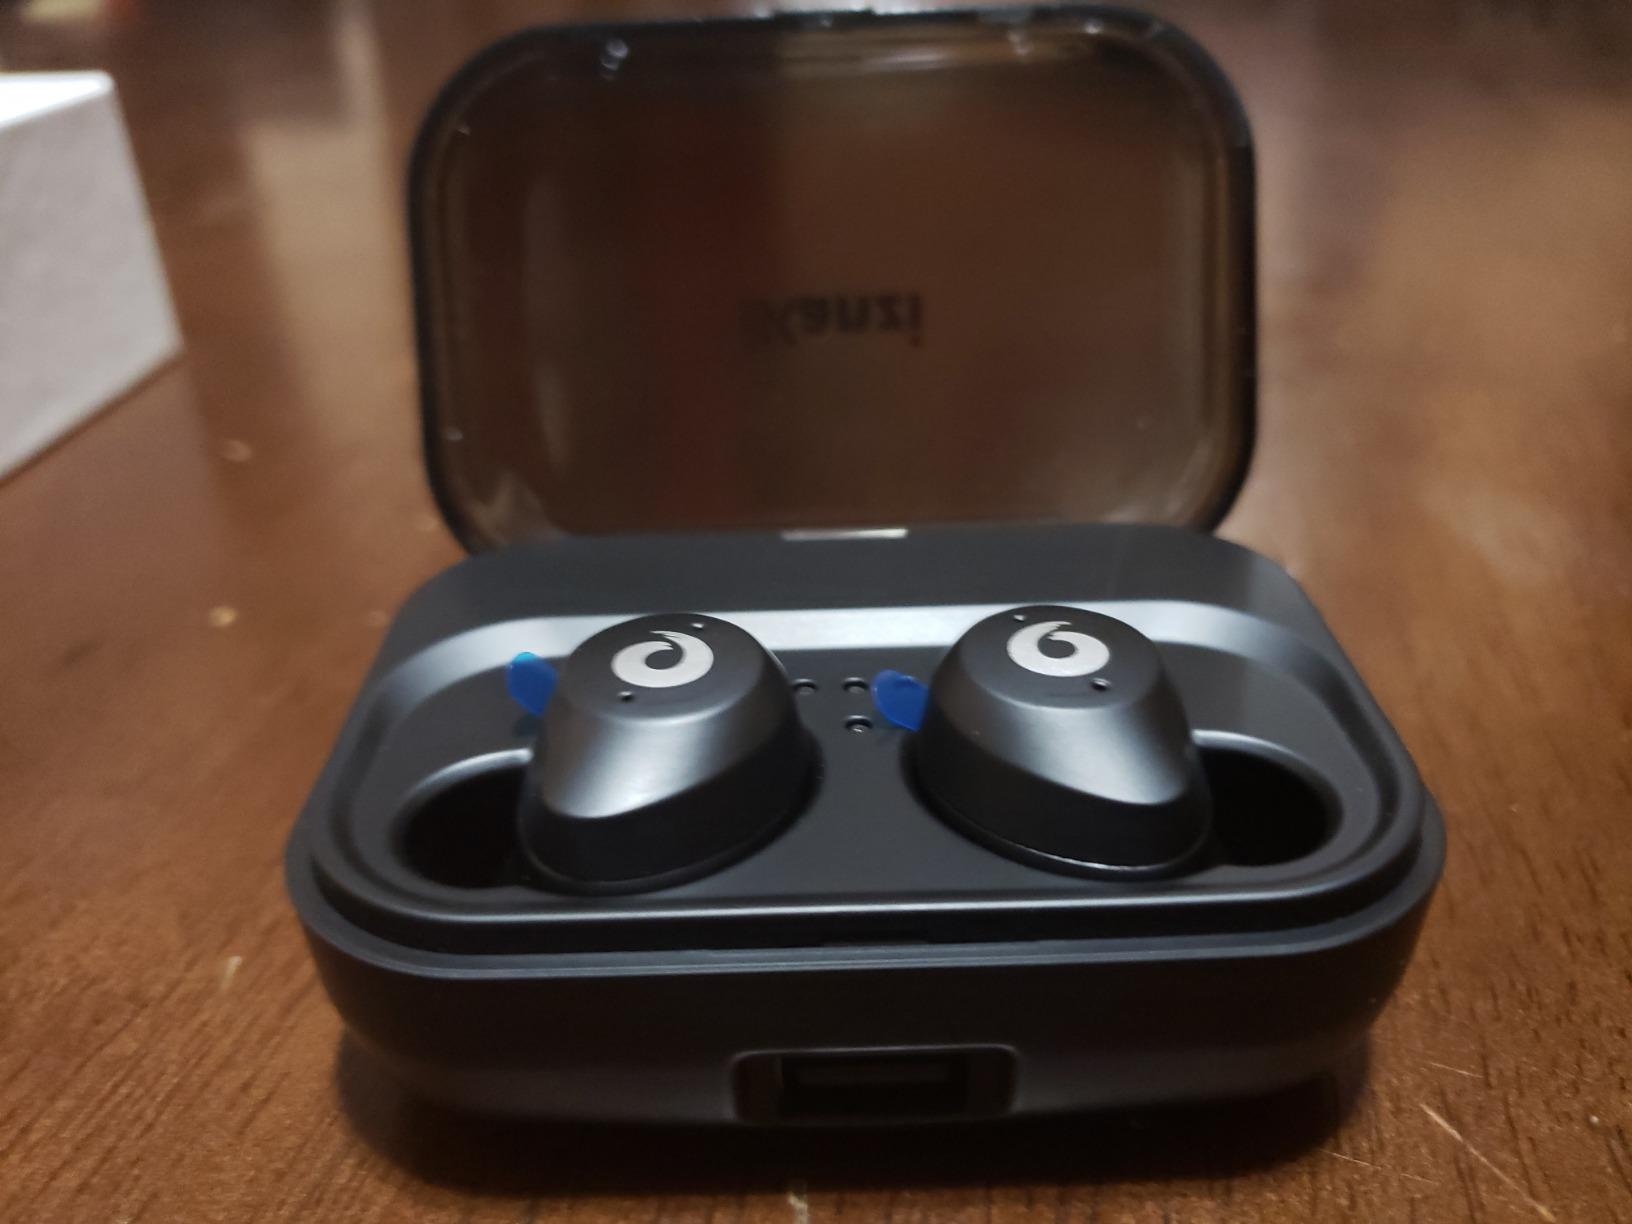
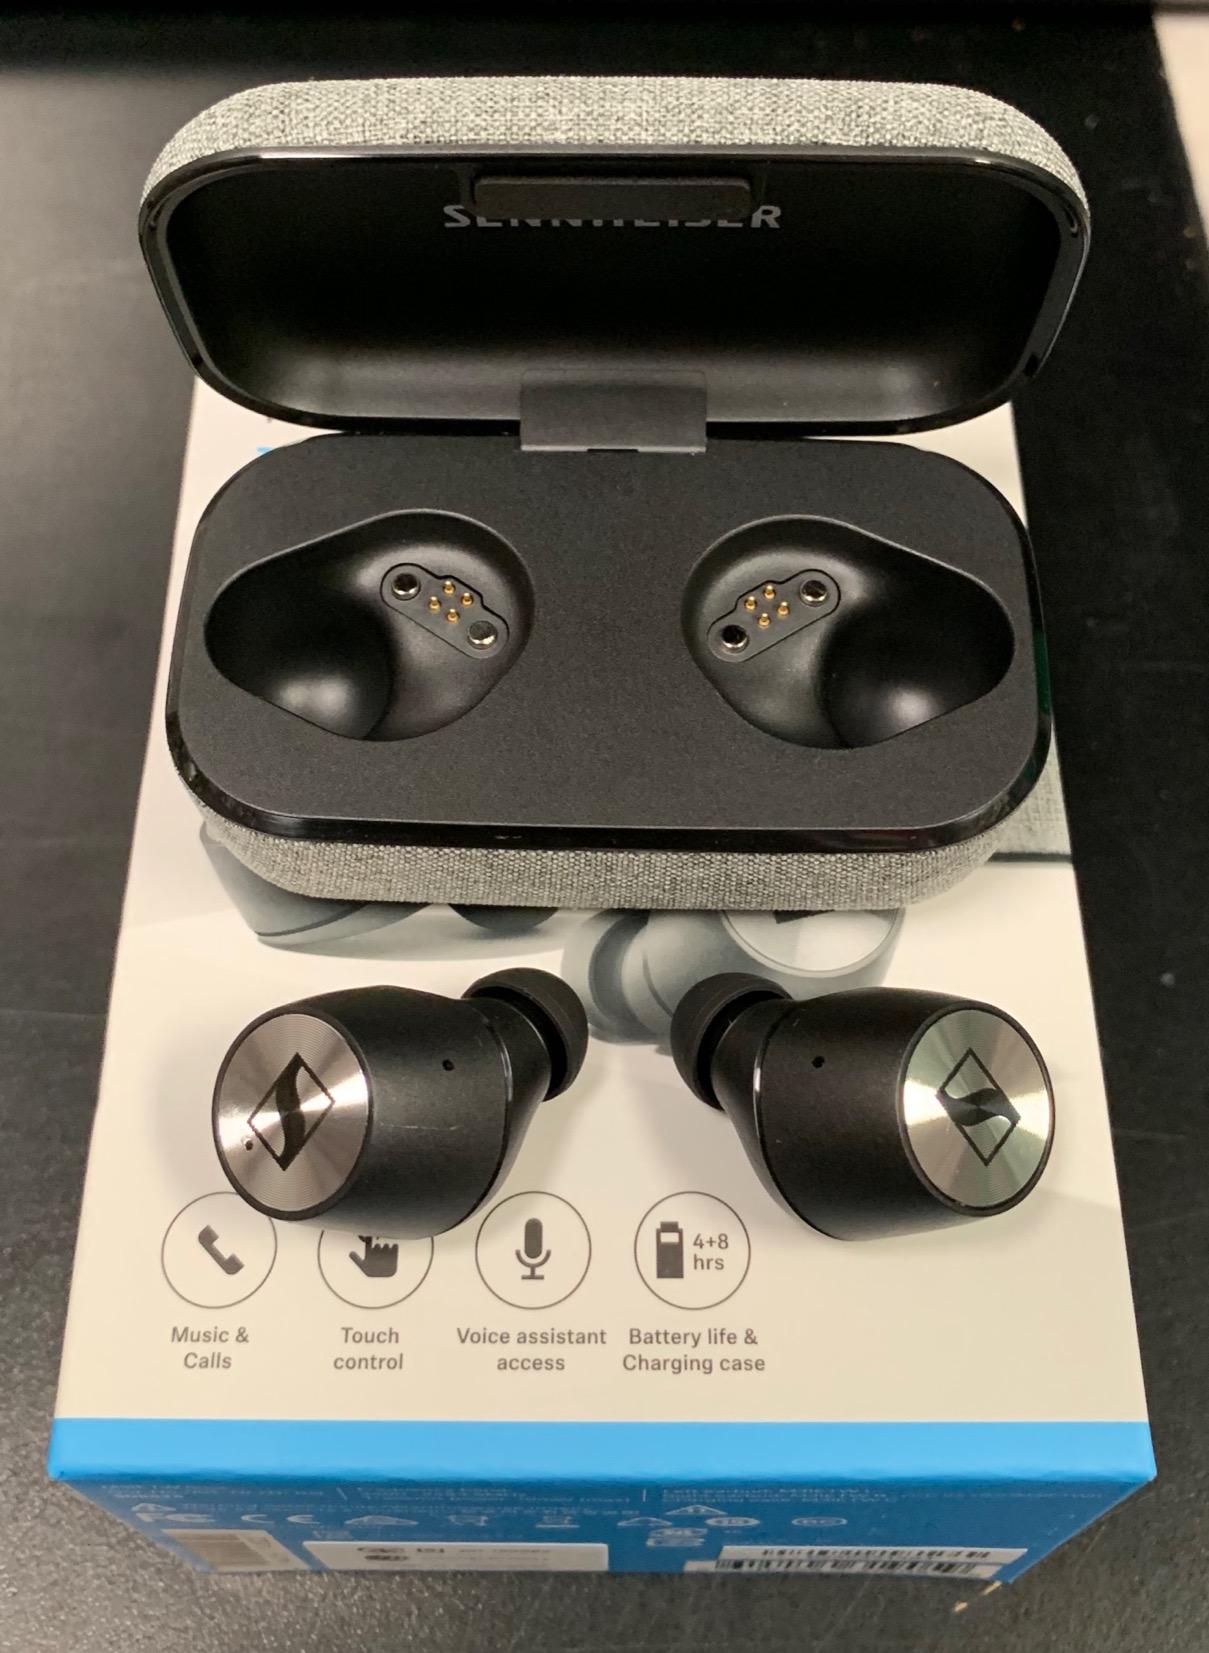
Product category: earbuds
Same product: no